Rob Shehadie

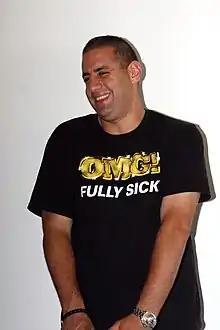
Shehadie at the Summernats festival, Canberra, in January 2011

Rob Shehadie (born 21 March 1977) is an Australian actor, writer and stand-up comedian, who has featured in television series such as "Pizza", "Swift and Shift Couriers" and "Housos". He has performed numerous stage show comedies across Australia and has made many appearances at schools and charity events. His filmography includes "Fat Pizza", a feature film that broke Australian box office records and "Fat Pizza vs. Housos". Shehadie and Tahir Bilgic created the TV comedy series "Here Come the Habibs"